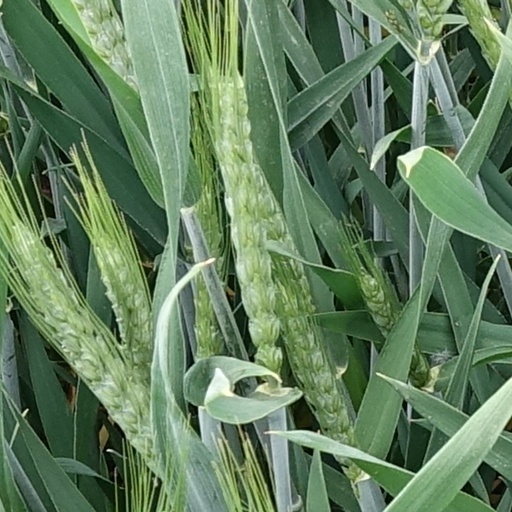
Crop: wheat